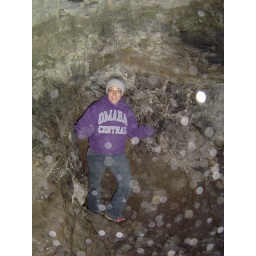
i had to crawl through a hole in a rock wall to get to this spot really close to the falls.